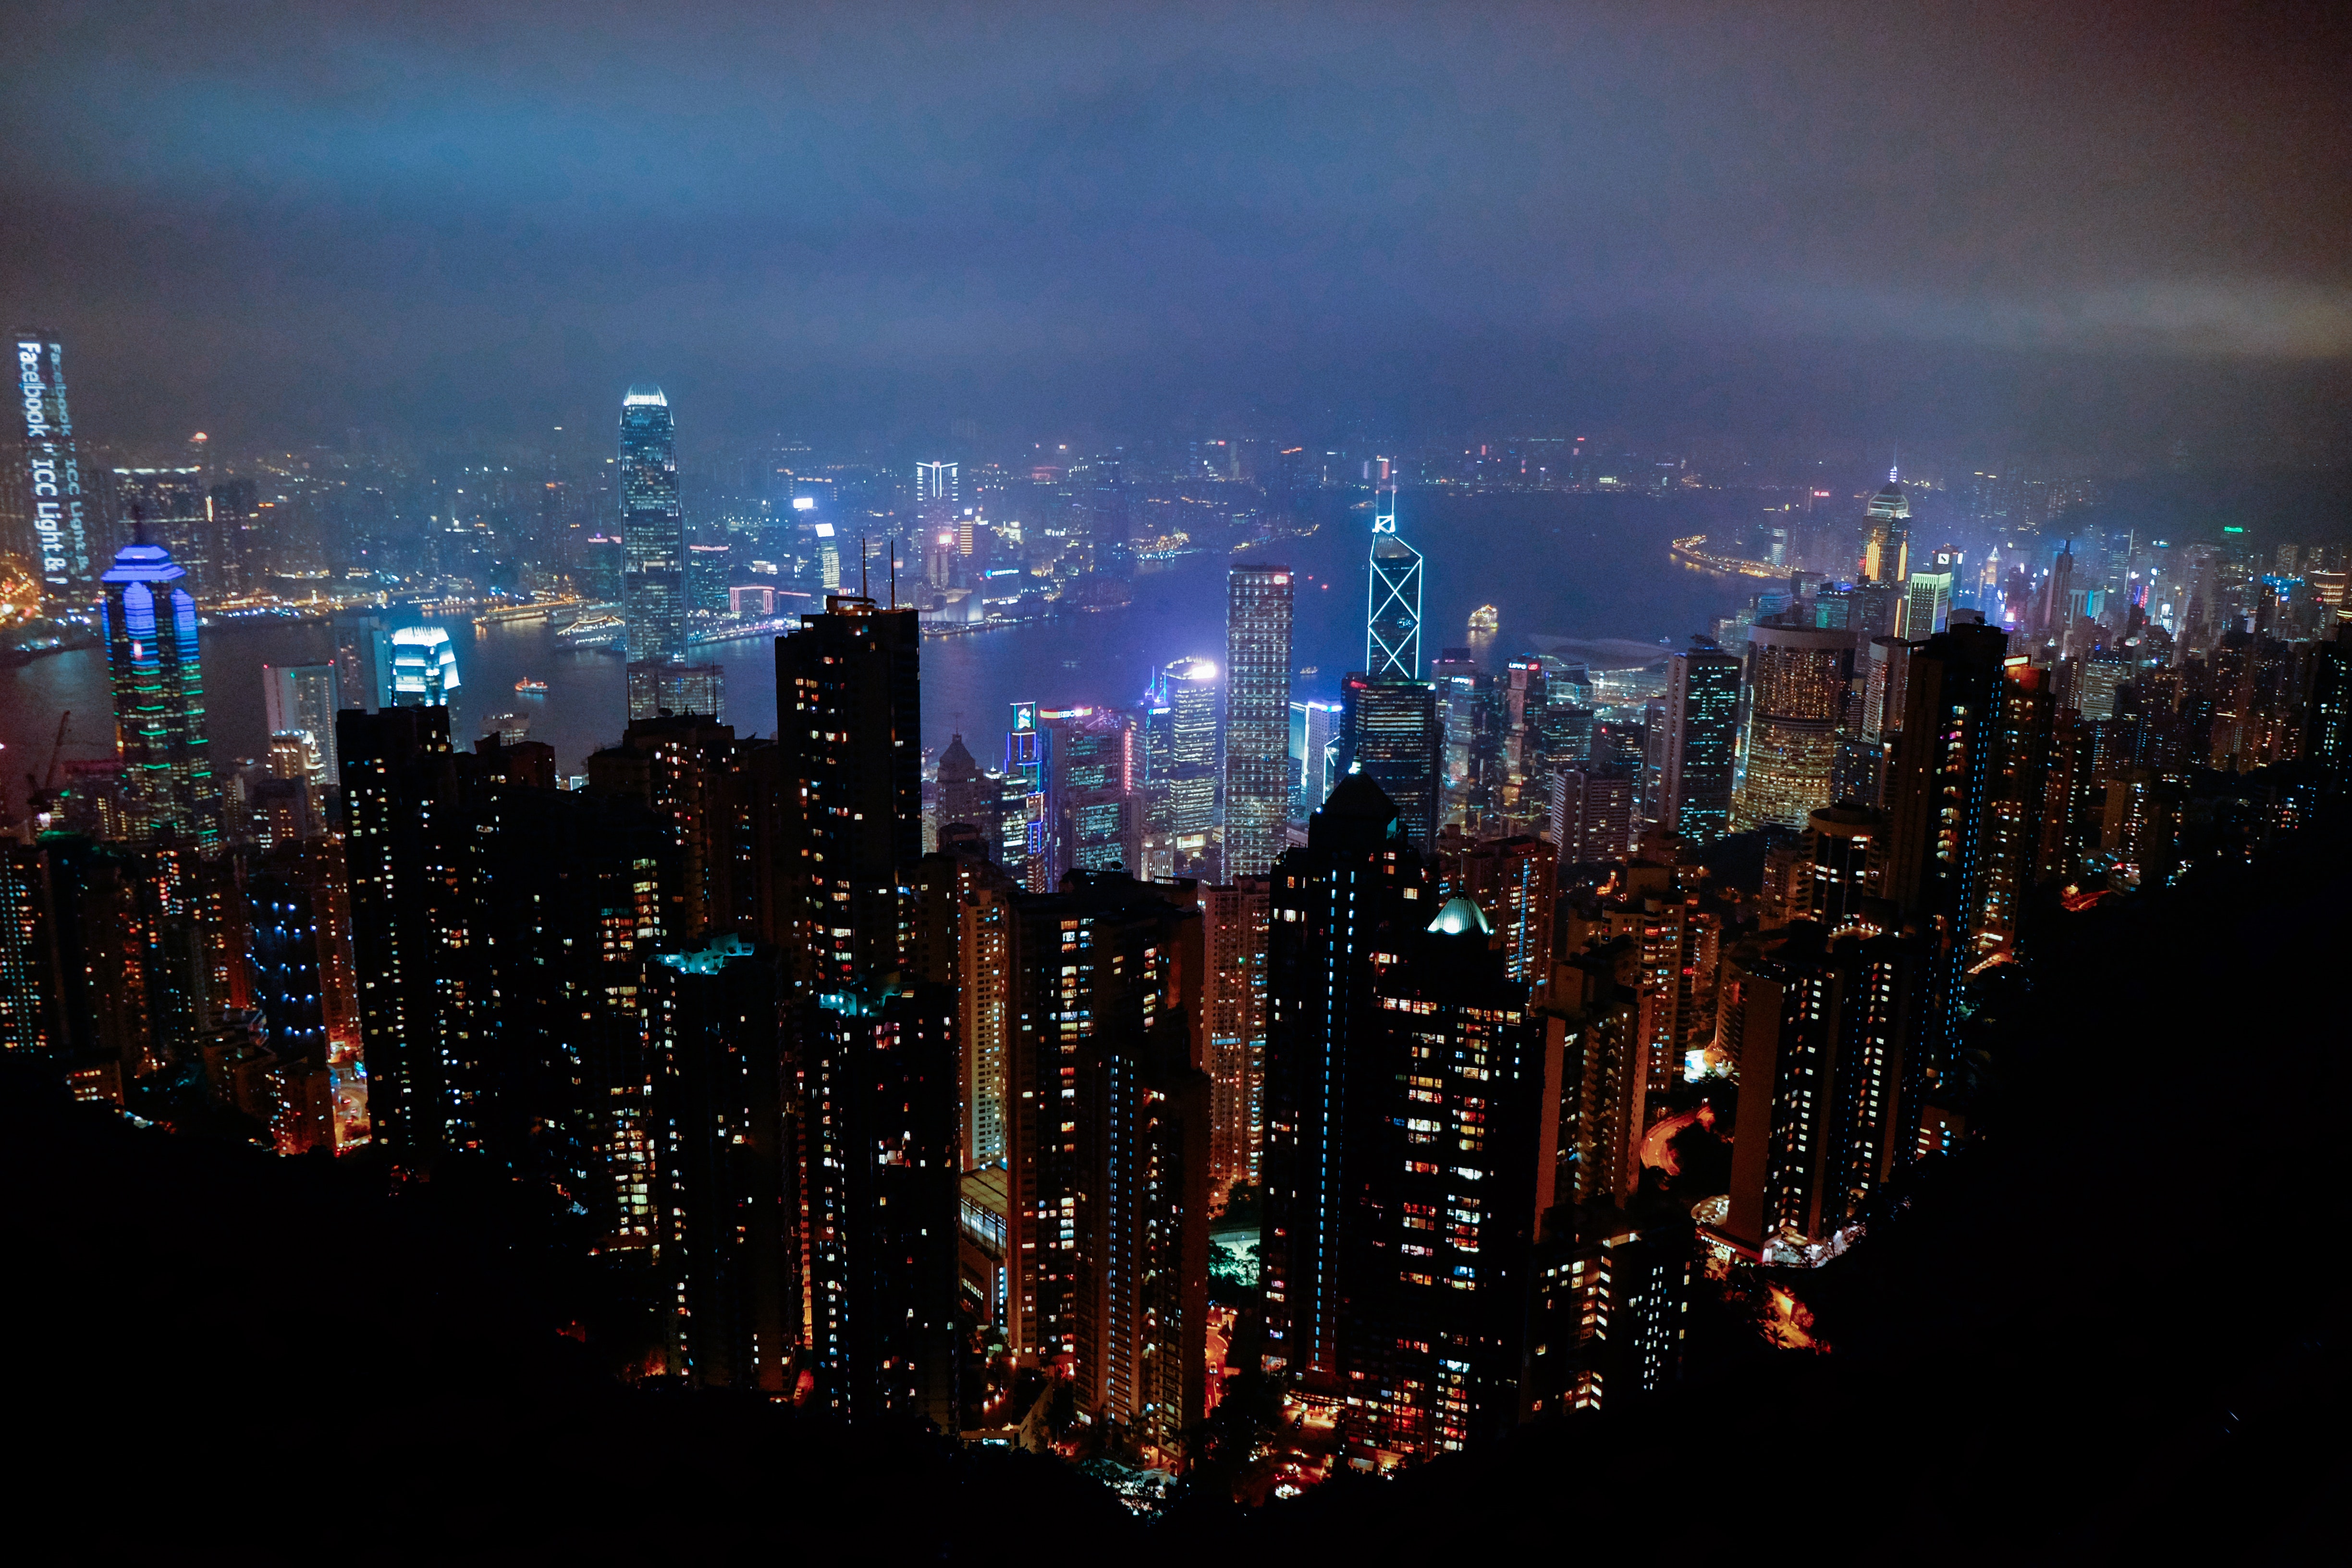
cityscape, metropolitan area, metropolis, city, urban area, skyline, night, skyscraper, human settlement, tower block, sky, landmark, aerial photography, downtown, water, architecture, building, darkness, photography, landscape, tower, midnight, space, condominium, bird's eye view, horizon, evening, world, mixed use